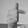
ASL letter: T